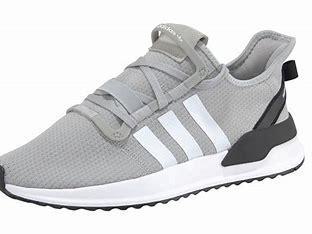
Brand: Adidas
Model: U_path Run